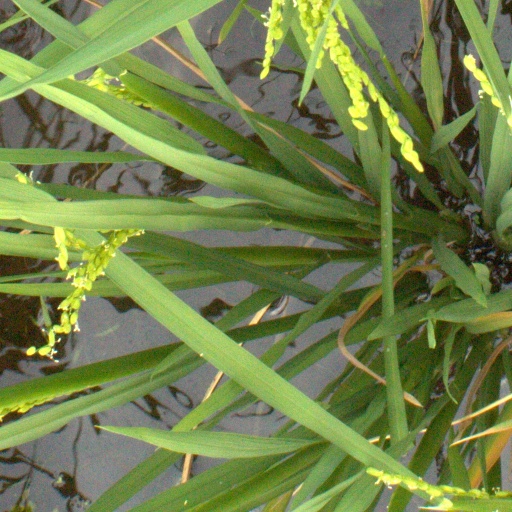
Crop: rice